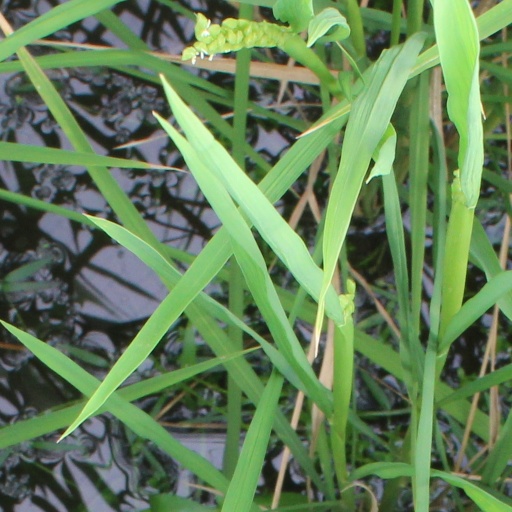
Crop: rice